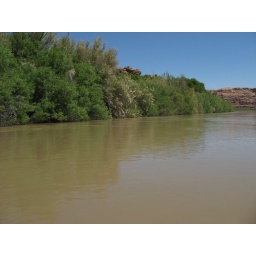
Inside of a typical river bend. Vegetation growing way out from shore, in water 2 or 3 ft deep.